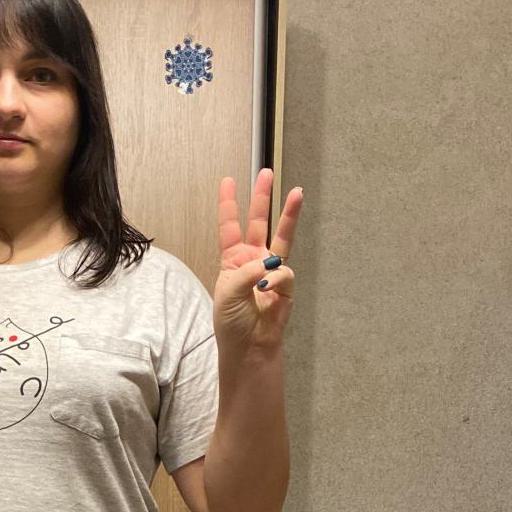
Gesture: three